Du Fuwei

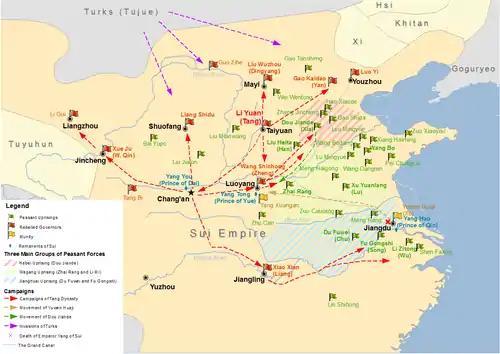
Map showing major uprisings and rebellions in the last years of Sui dynasty. The area controlled by Du Fuwei and Fu Gongshi was shaded in blue.

Du Fuwei was from Qi Province (roughly modern Jinan, Shandong). He was said to be a free-spirit in his youth and uninterested in making a living, and his best friend Fu Gongshi often stole sheep from Fu's uncle to give to Du, causing both of them to come to the attention of the police. They fled, and they became agrarian rebels against Sui dynasty rule. At that time—in or shortly before 613—Du was 15. On account of his bravery—it was said that whenever the rebels were engaging in battles, Du always went first, and whenever they withdrew, he was always last. There was another rebel leader in the region, Miao Haichao, and Du sent Fu to tell Miao: